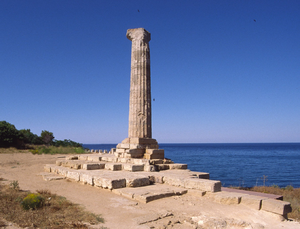
Le Satyricon, également orthographié Satiricon, la forme au pluriel « les Satyrica » est préférable, est un roman satirique écrit en latin attribué, sans certitude absolue, à Pétrone. Le roman, considéré comme l'un des premiers de la littérature mondiale, mêle vers et prose, latin classique et vulgaire. Il est constitué par un récit-cadre et trois récits enchâssés : L'Éphèbe de Pergame, La Matrone d'Éphèse et le Festin chez Trimalcion, autant d'intrigues à la vaste postérité littéraire.